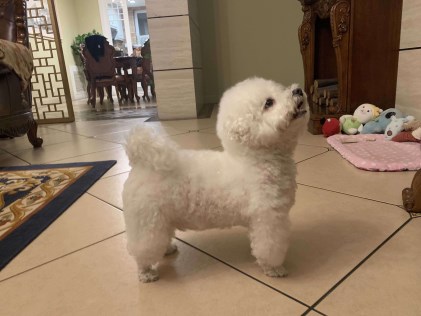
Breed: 3083-n000117-Bichon_Frise